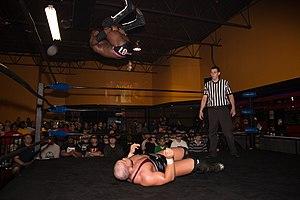
Albert C. Hardie Jr. est un catcheur américain plus connu sous le nom de ACH.